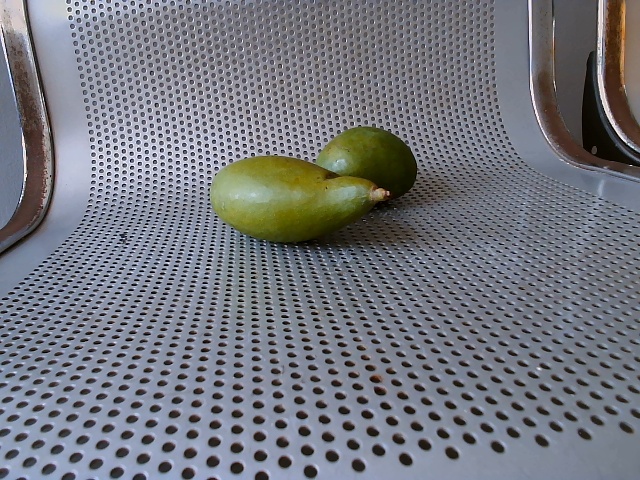
Label: Raw_Mango